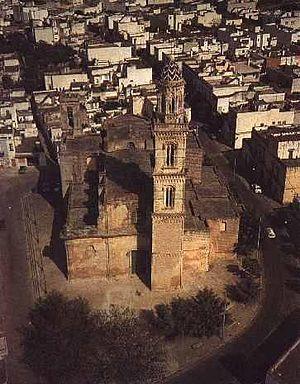
De nos jours, les Grecs se désignent eux-mêmes comme « Hellènes ». Cependant, ils ont porté de nombreux noms tout au long de l’histoire. Les soldats qui tombèrent aux Thermopyles le firent en tant qu’Hellènes, mais à l’époque de Jésus, le terme « Hellènes », dans l’Empire romain, changea de sens et servit à désigner toutes les personnes n’étant pas de confession juive, c'est-à-dire les polythéistes.
Soleto est une commune de la province de Lecce dans les Pouilles.